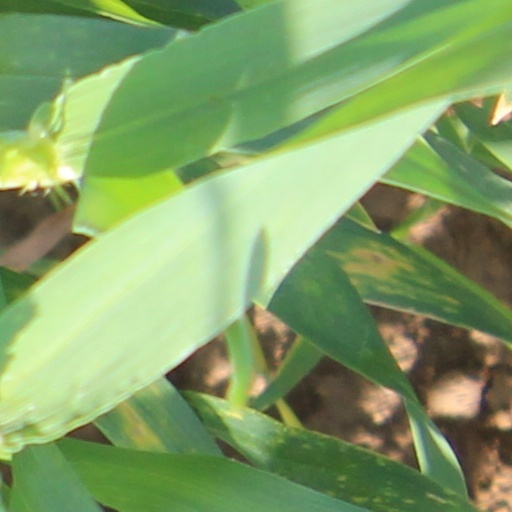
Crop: wheat